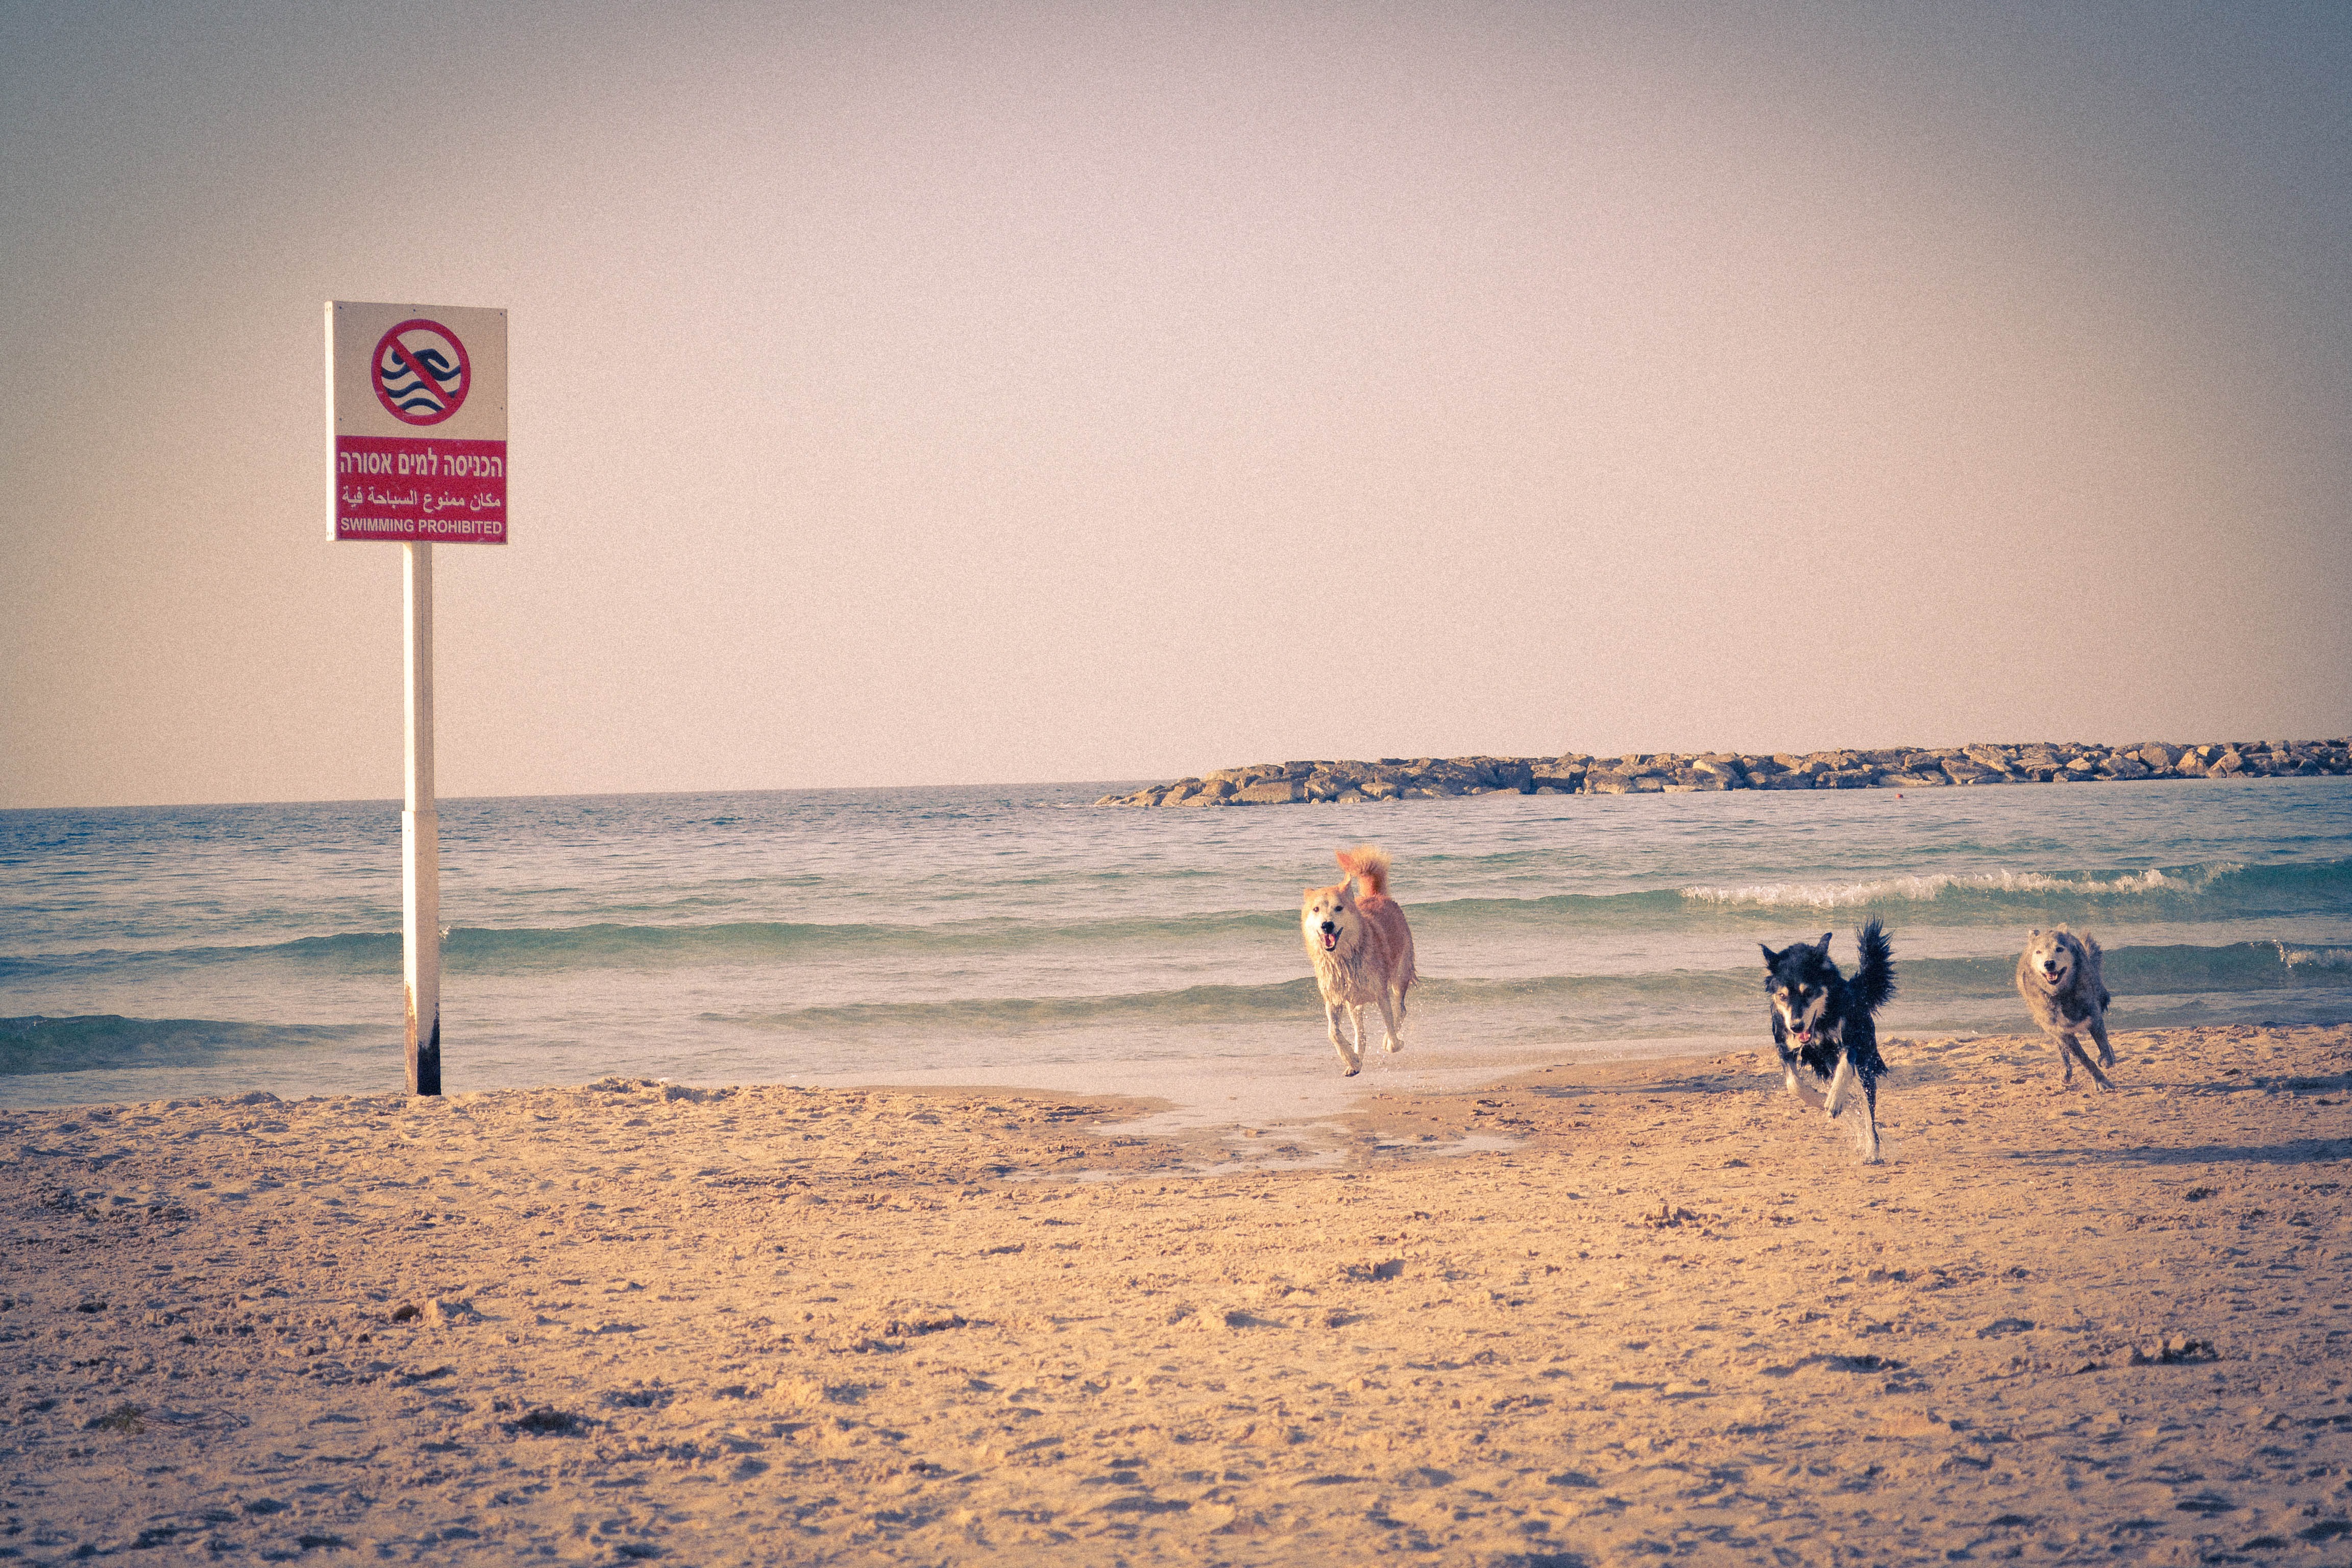
beach, sea, coast, sand, ocean, horizon, sunset, morning, shore, wave, body of water